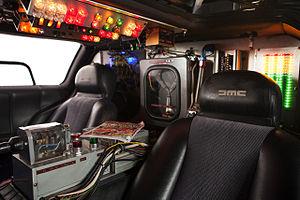
La DeLorean est une automobile de fiction, une machine à voyager dans le temps popularisée par la trilogie cinématographique Retour vers le futur.